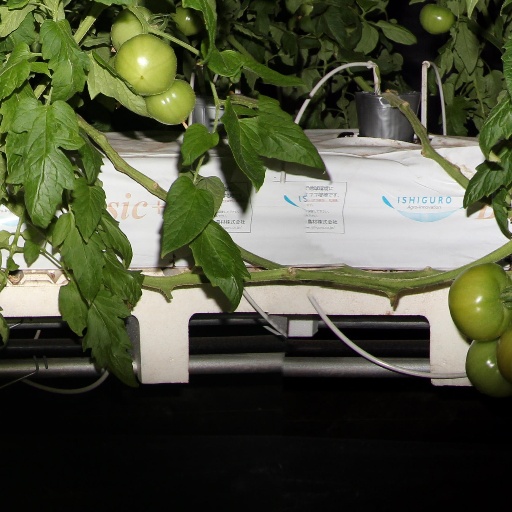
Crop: tomato